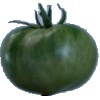
Label: Tomato not Ripened 1